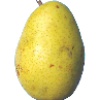
Label: pear_monster